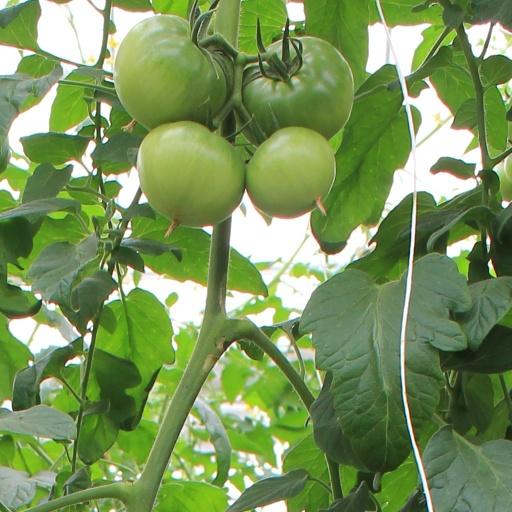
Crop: tomato